Royal Mile

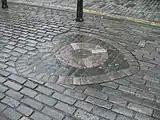
The Heart of Midlothian

From the Castle Esplanade, the first building on the right is Cannonball House which has a cannonball lodged in the wall facing the Esplanade, often said to have been accidentally fired from the Castle but which actually marks the elevation of Comiston Springs, three miles to the south of the Castle, which fed a cistern on Castlehill, one of the first piped water supplies in Scotland.